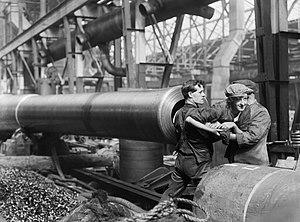
Coventry Ordnance Works est une entreprise de manufacture d'armes et de munitions britannique fondée en 1903 et active jusqu'en 1925.
Le canon est la partie d'une arme à feu constituée par le tube servant à lancer un projectile.
Le canon de marine de 15 pouces BL Mark I est un canon britannique destiné à être utilisé sur des navires militaires. Il s'agit du premier canon britannique de 15 pouces. Déployé sur les capital ships de la Royal Navy entre 1915 et 1959, il s'agit d'une arme importante de la Royal Navy lors des deux guerres mondiales.